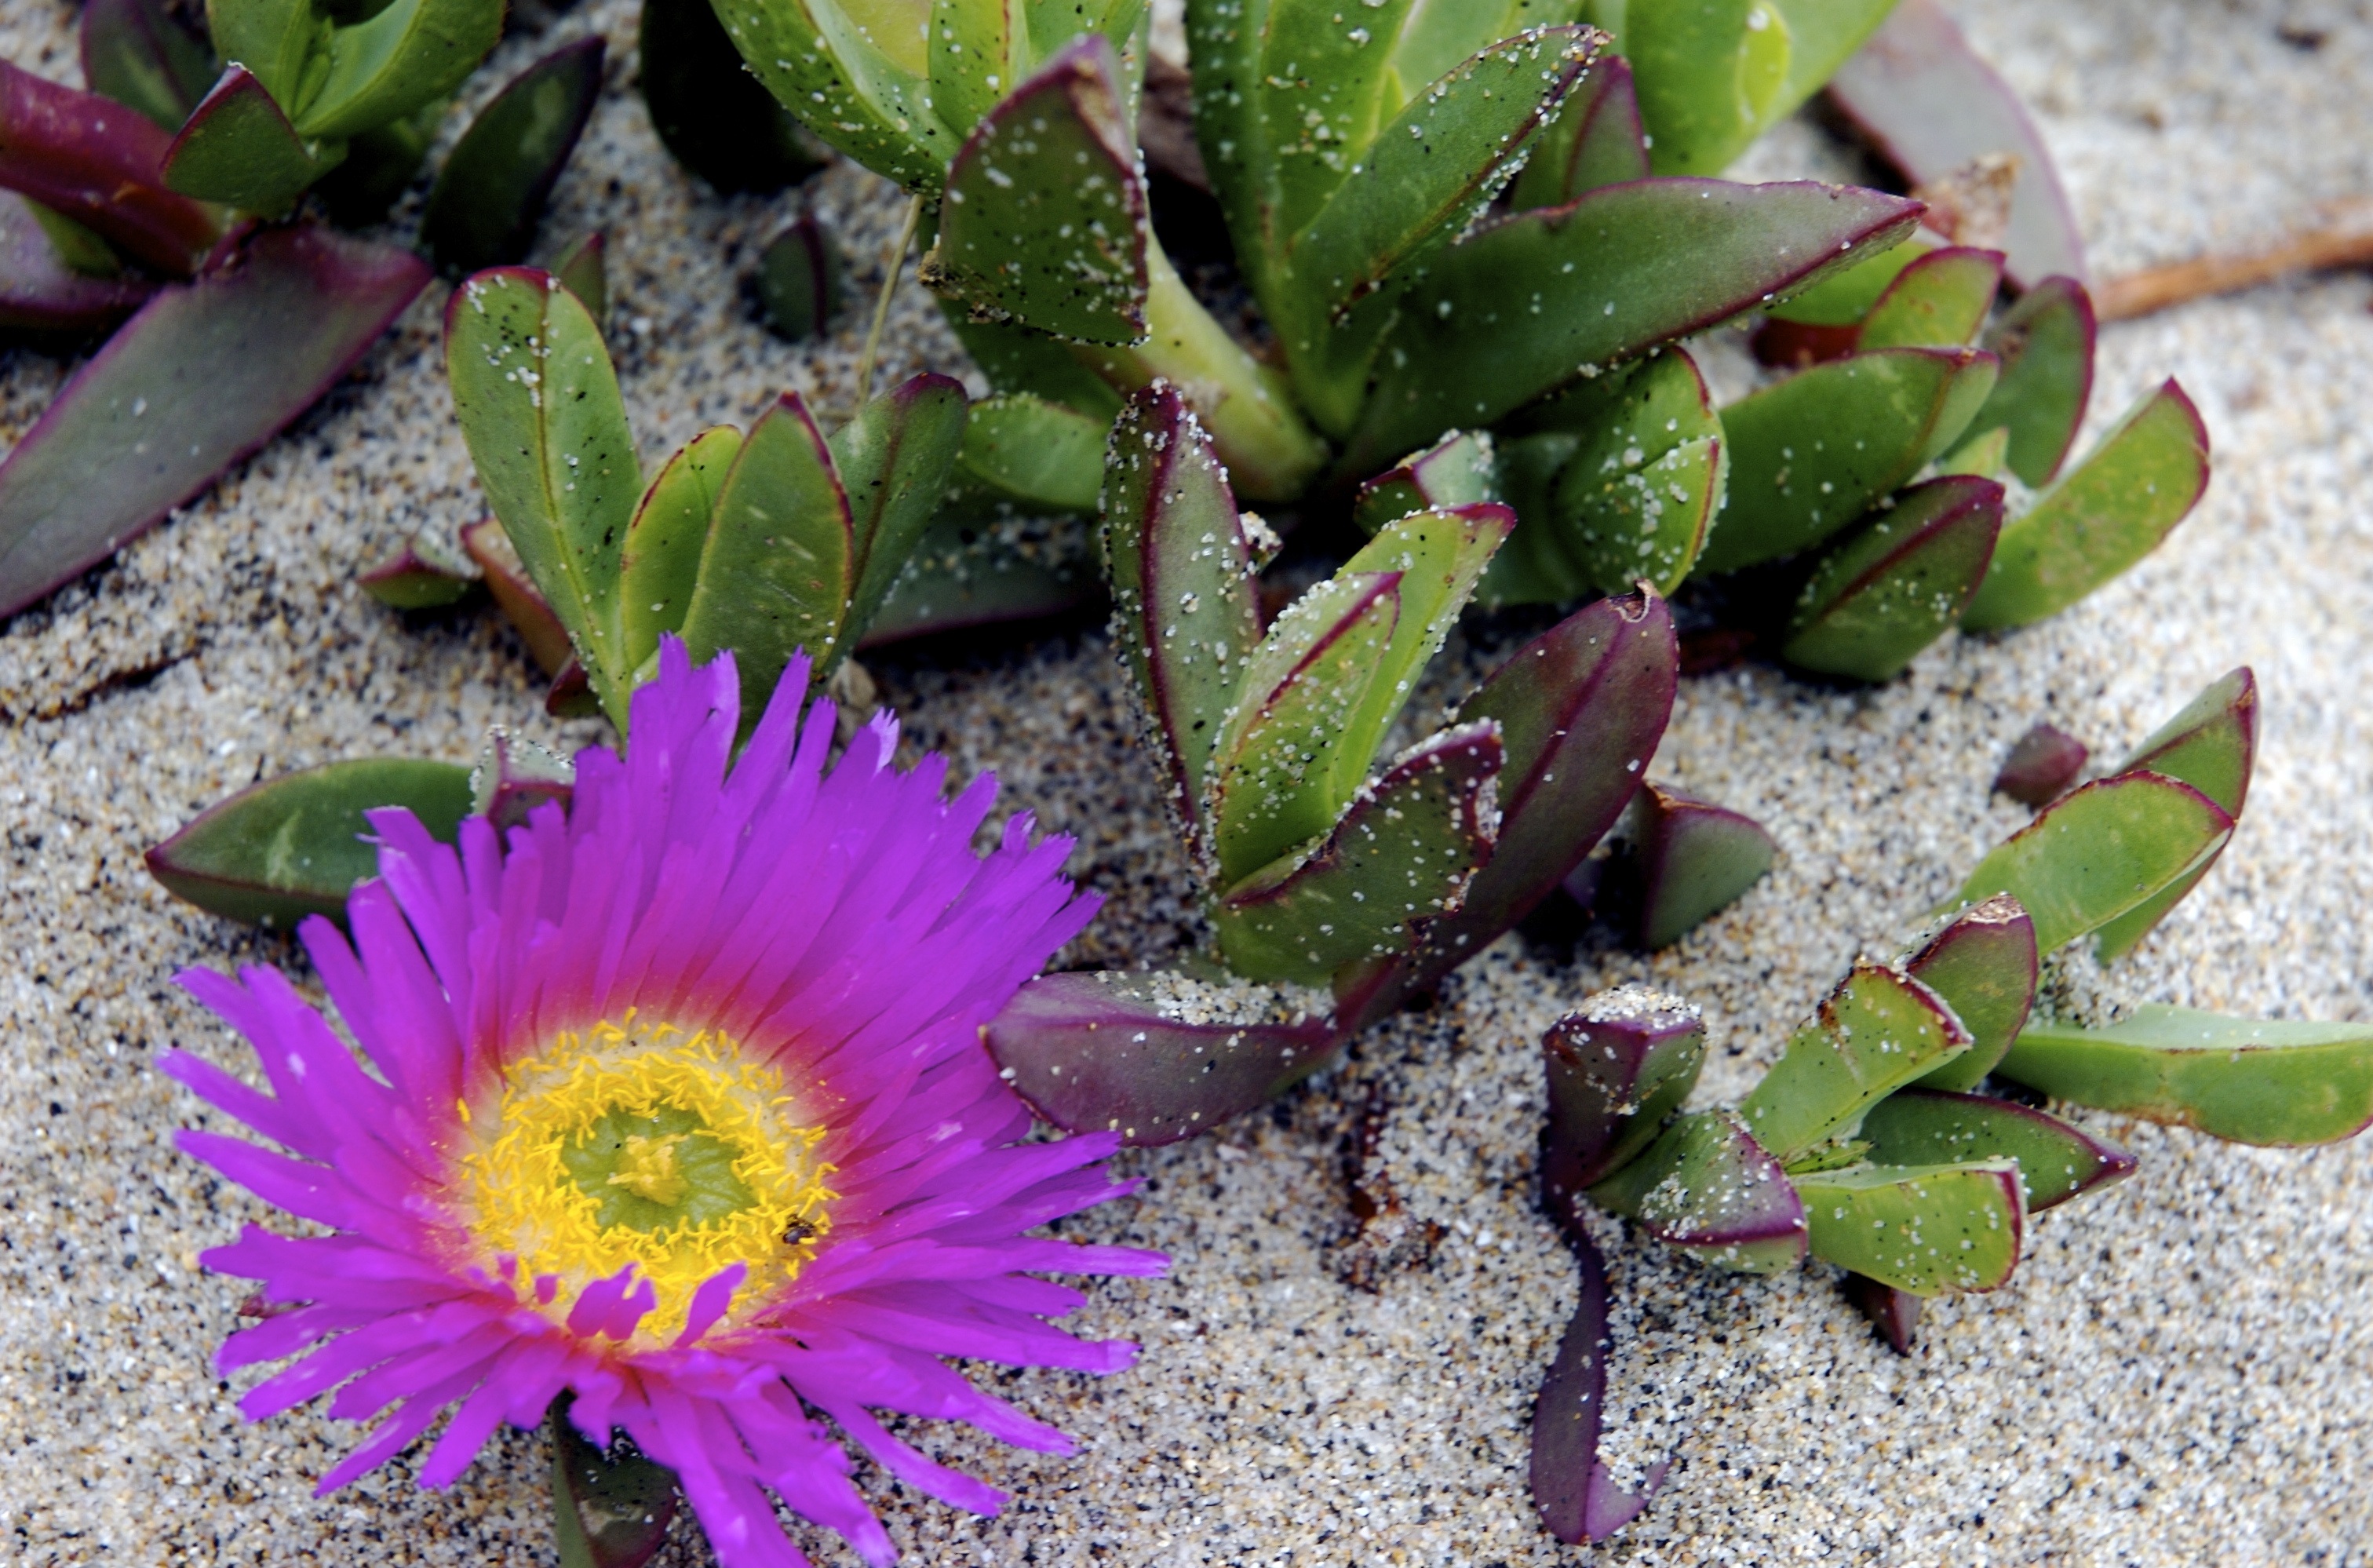
beach, sand, blossom, cactus, plant, flower, purple, petal, botany, succulent, flora, wildflower, pigface, lilac, macro photography, flowering plant, ice plant, annual plant, land plant, hedgehog cactus, ice plant family